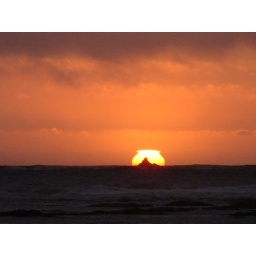
fish bowl over the Pacific Ocean